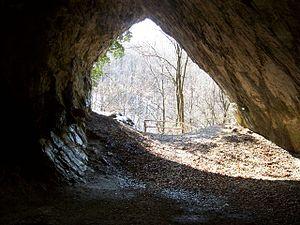
L'Istállós-kő [iʃta:llo:ʃkøː] est un sommet de Hongrie considéré jusqu'en 2014 comme le point culminant du massif du Bükk dans les Carpates. Il est situé près de la localité de Szilvásvárad dans le comitat de Heves.